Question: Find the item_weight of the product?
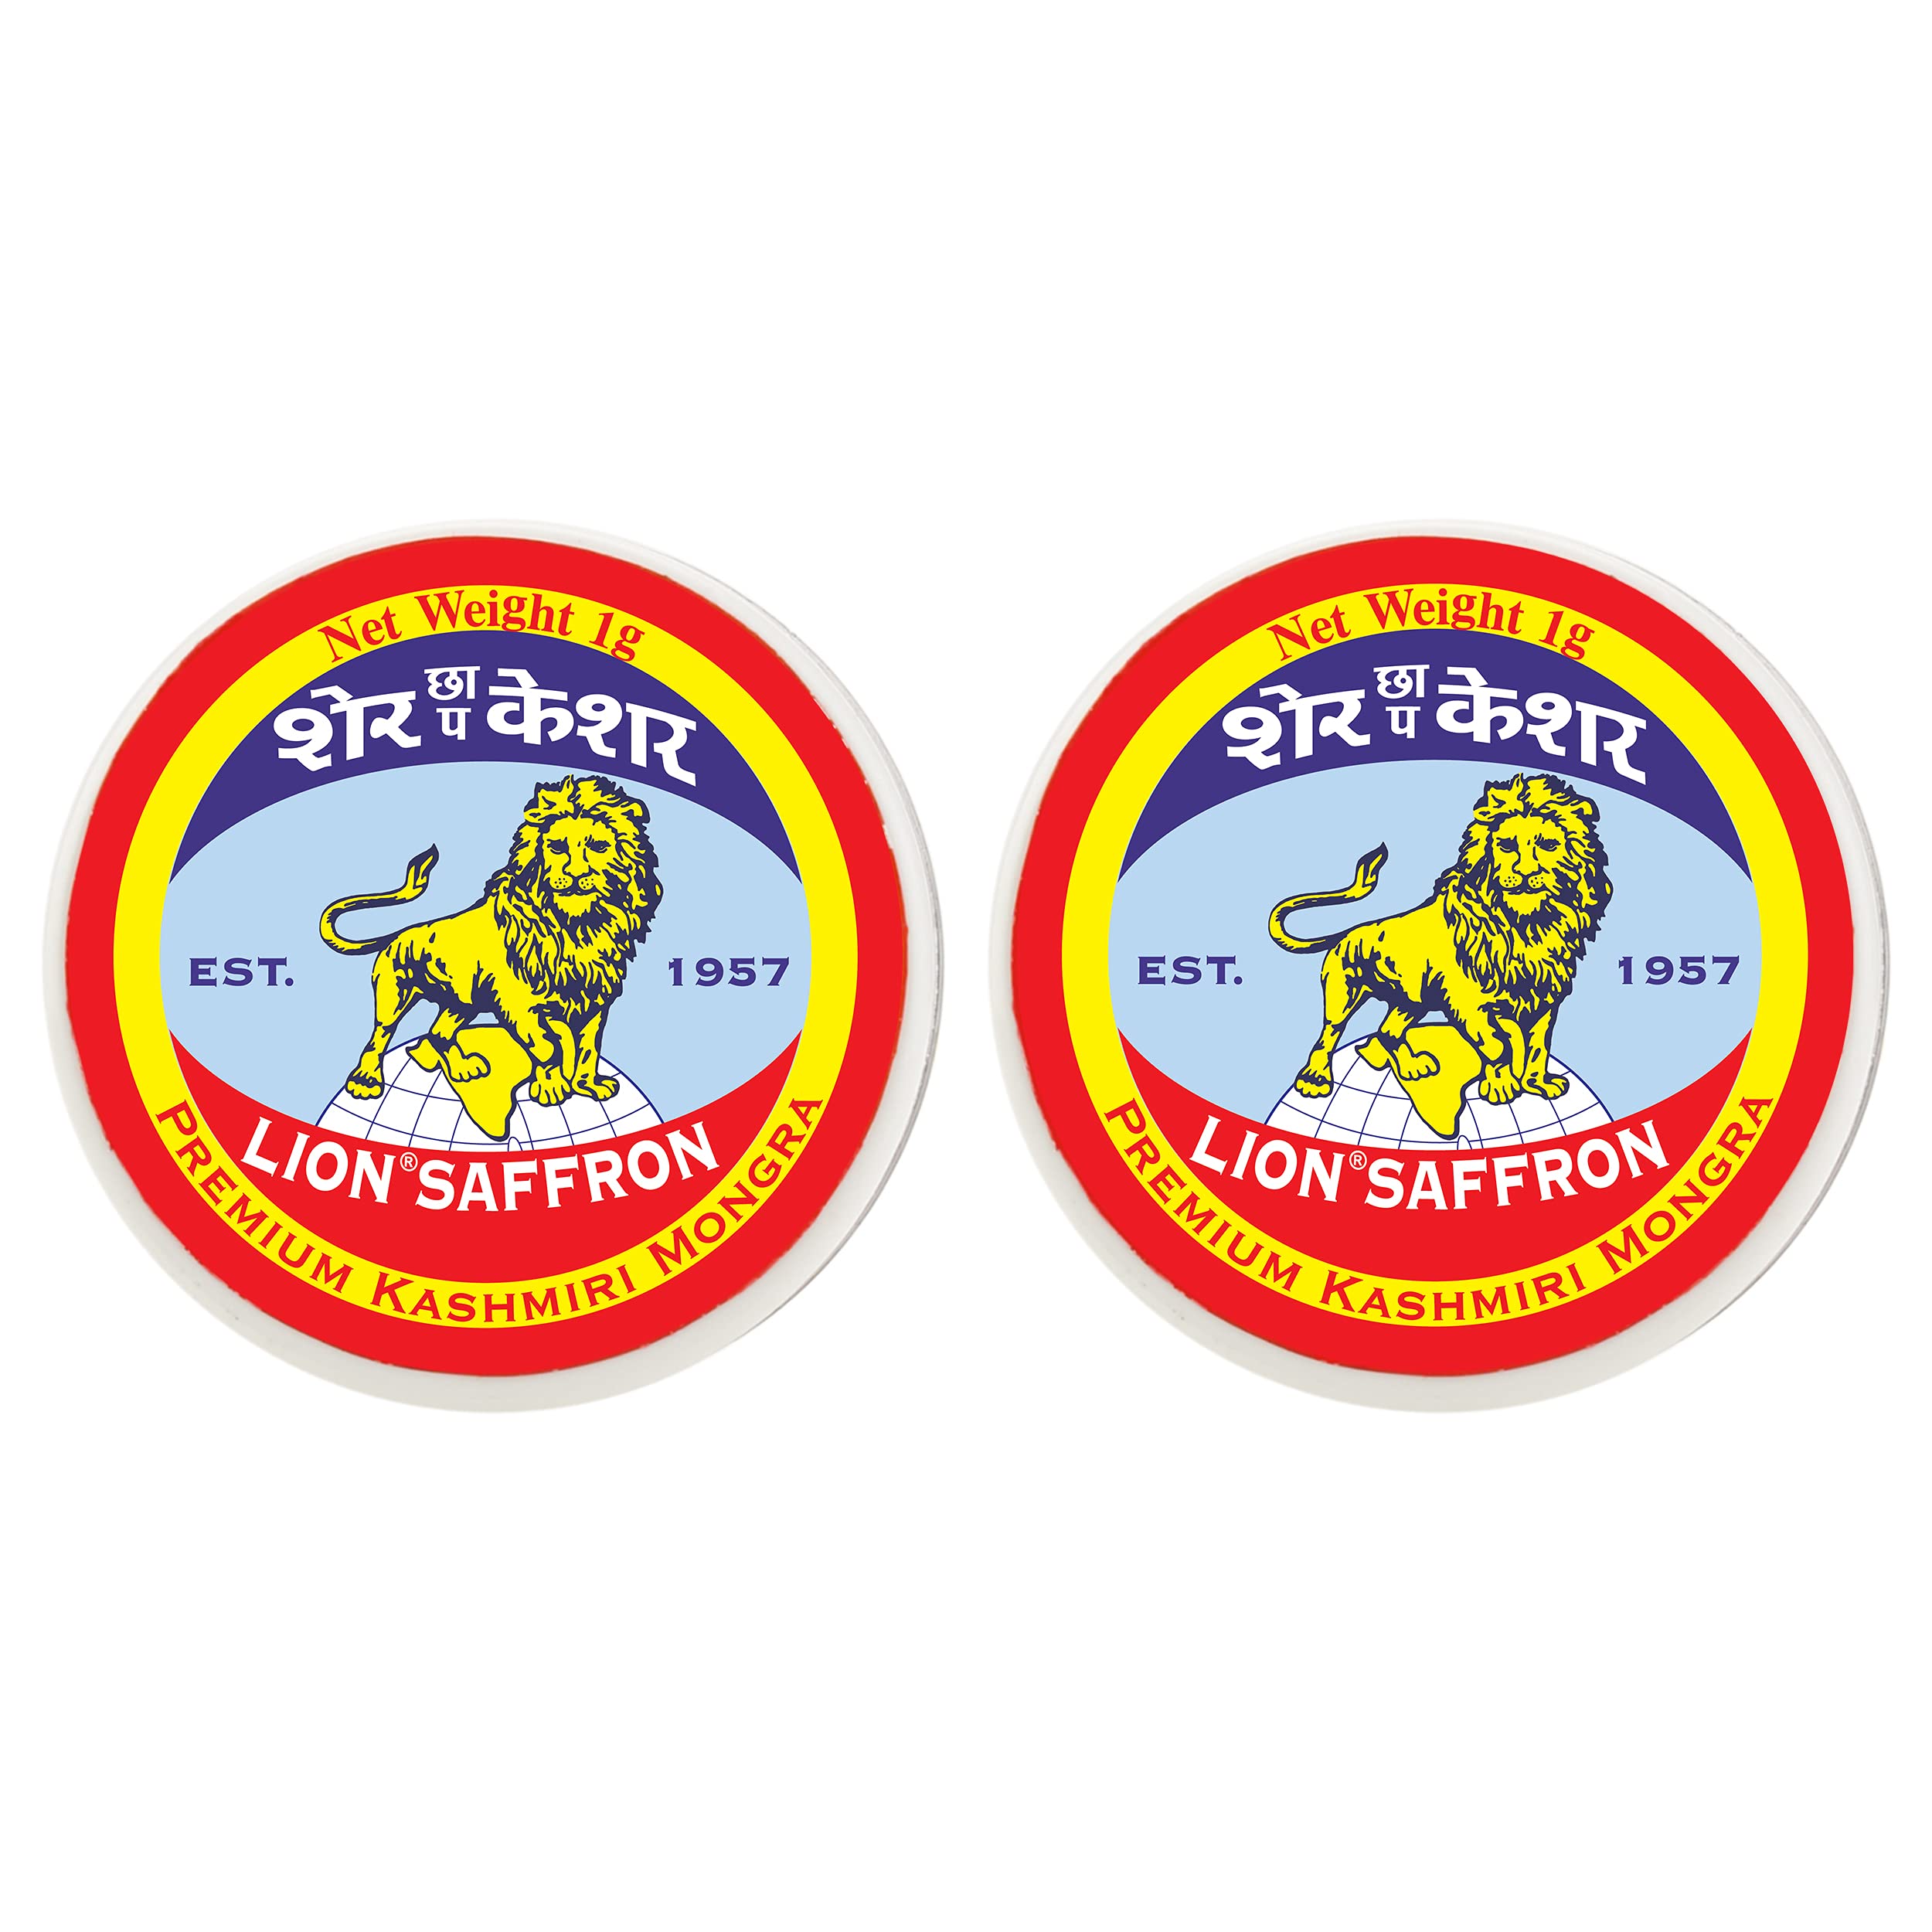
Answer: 1 gram